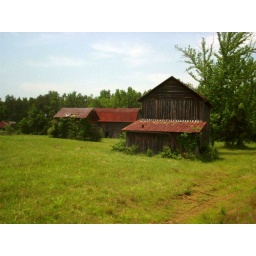
I was gassing up in the Virginia countryside, and across the road was this abandoned horse farm . . .